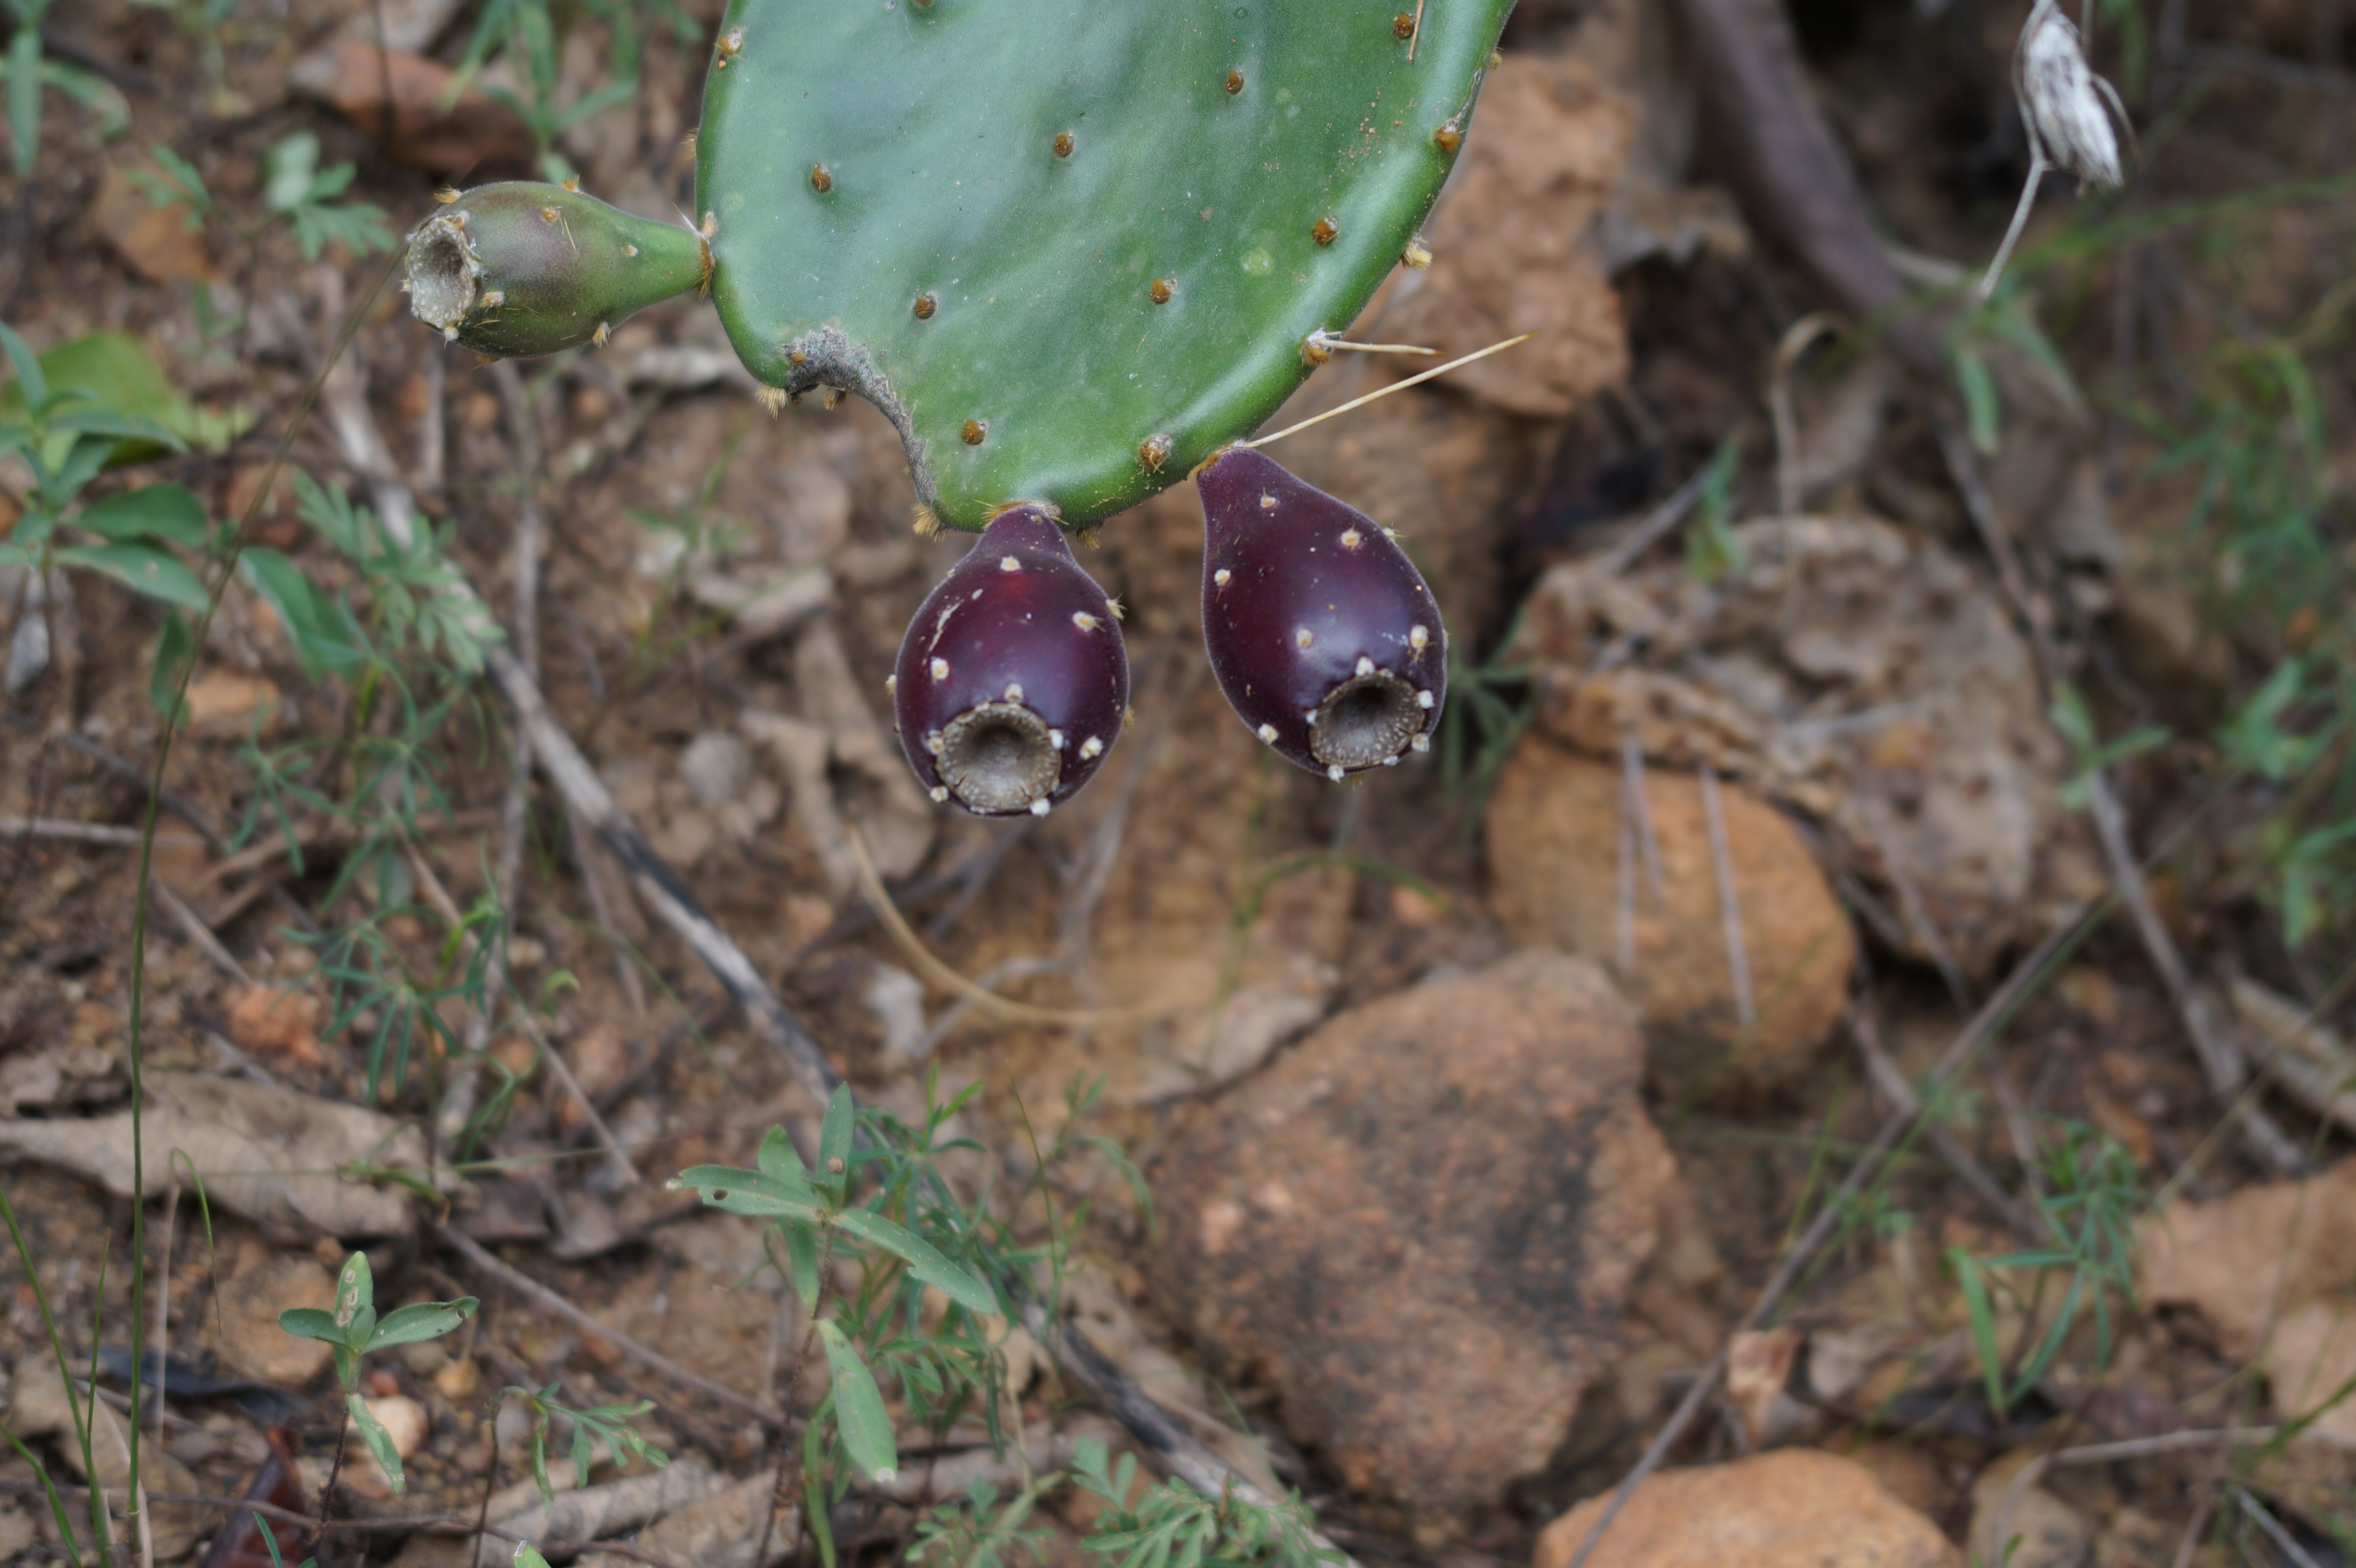
cactus, fruits, fruit, thorns, plants, nature, field, purple, plant, terrestrial plant, flower, adaptation, wildflower, prickly pear